Arvert

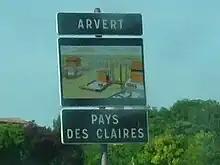
Entrance to Arvert

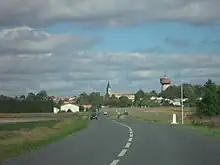
Arvert road

The commune has a network of bicycle paths as part of the "Pathways of Seudre" - a collaboration between the Department Council, the Agglomeration Community Royan Atlantique, and the Community of communes of the Marennes basin. The network has been operated since 2007 and allows the exploration of oyster farms and the Seudre Marsh landscape.